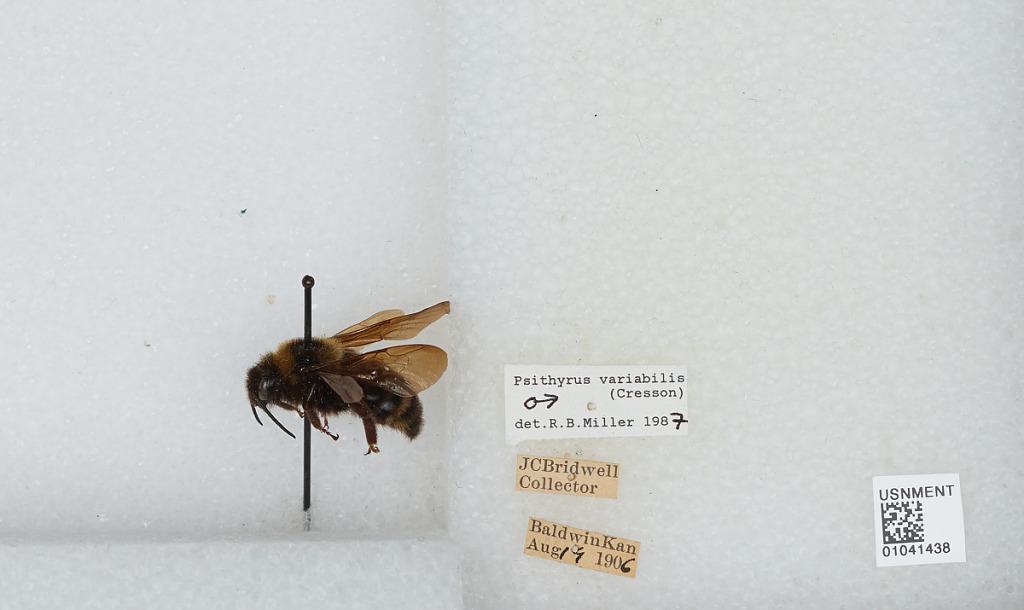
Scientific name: Bombus (Psithyrus) variabilis (Cresson)
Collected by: J. Bridwell
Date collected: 1906-8-19
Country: United States
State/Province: Kansas
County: Douglas
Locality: Baldwin
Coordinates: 38.7775, -95.1875
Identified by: Miller, R. B.